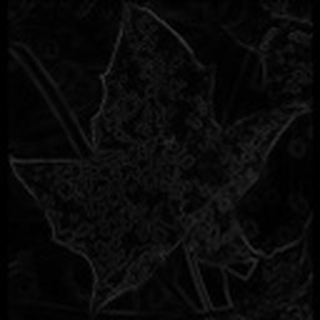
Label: cotton_powdery_mildew